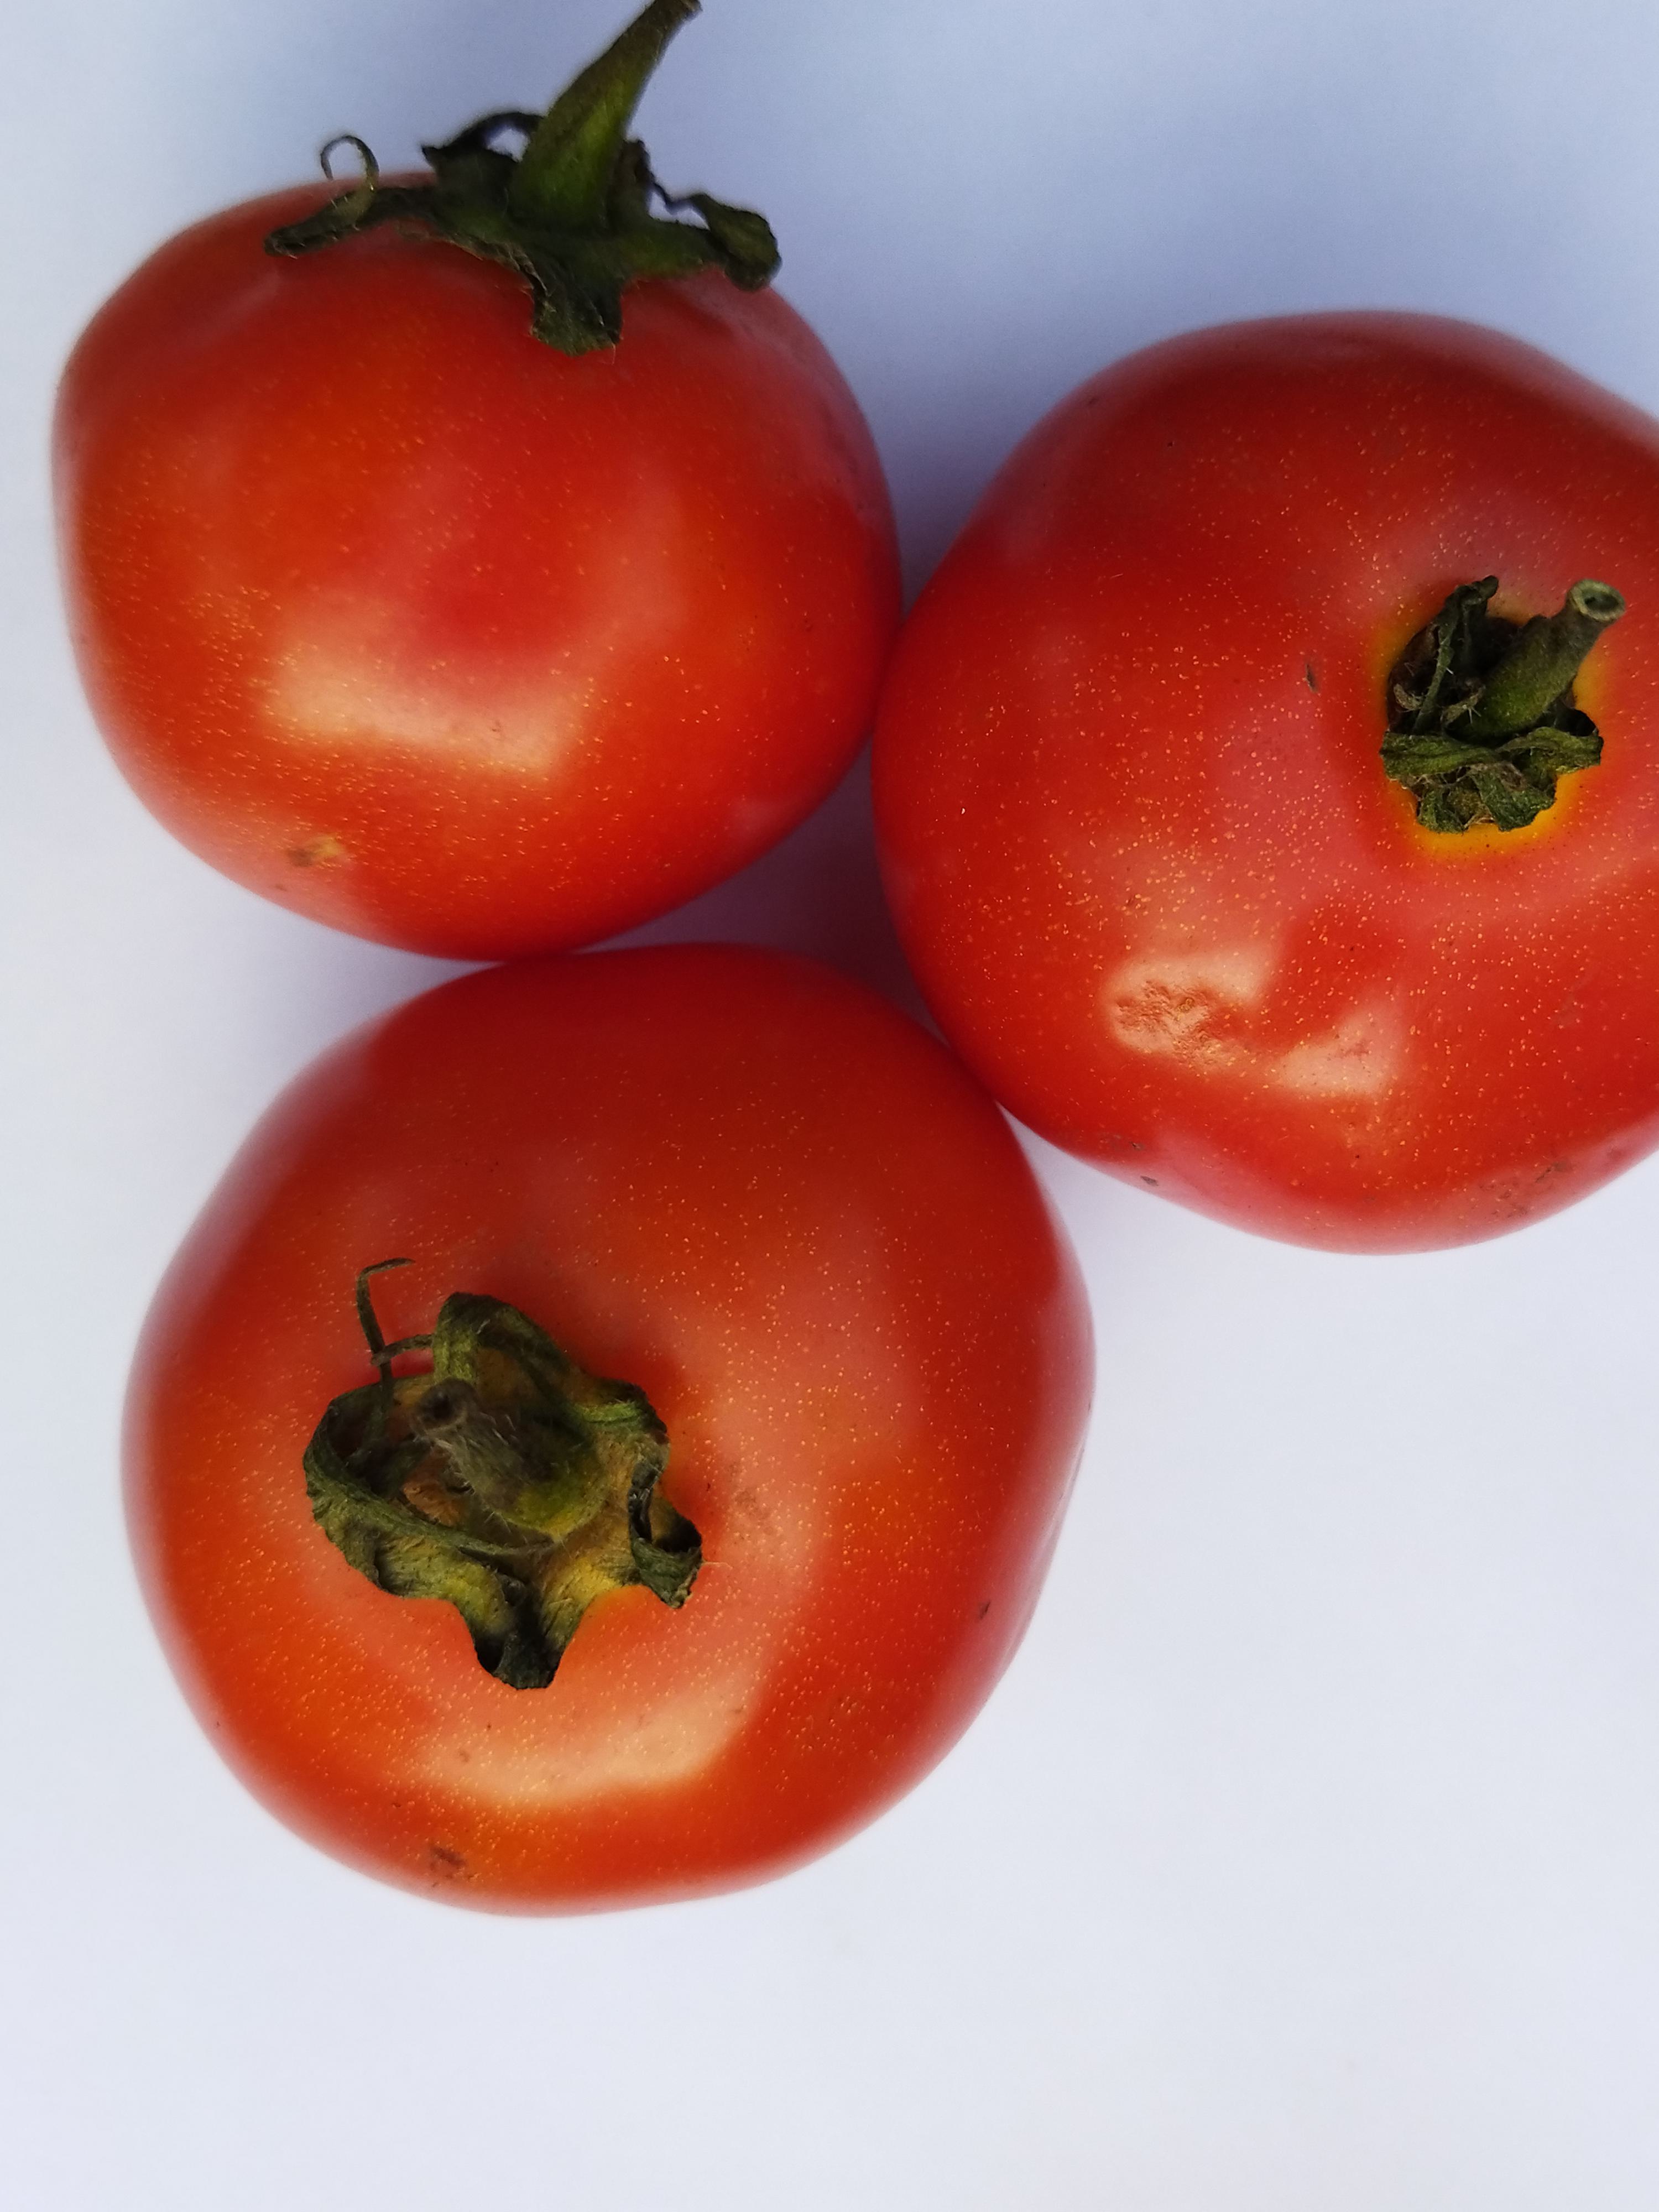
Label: Fresh